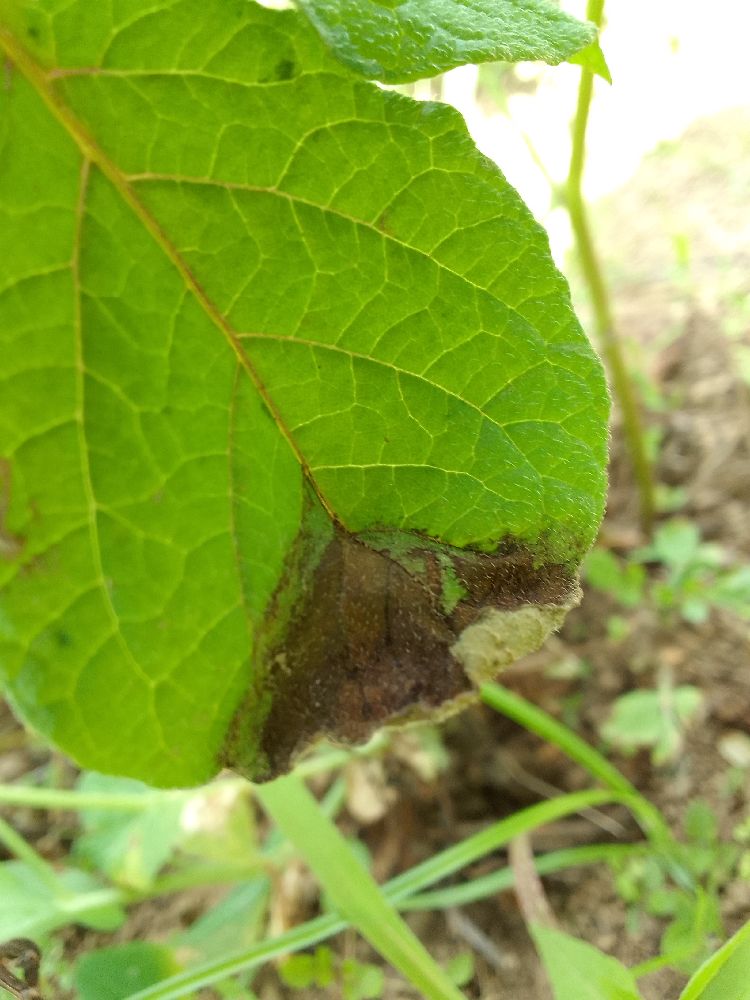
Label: Late blight